Rima Berns-McGown

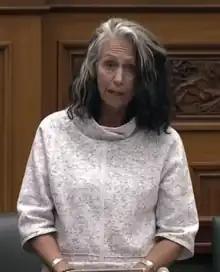

Rima Michelle Berns-McGown is a Canadian politician and author. A member of the Ontario New Democratic Party, Berns-McGown was elected to represent Beaches—East York in the Legislative Assembly of Ontario in the 2018 election. She declined to run for reelection in 2022, and was succeeded by Mary-Margaret McMahon of the Liberal Party.